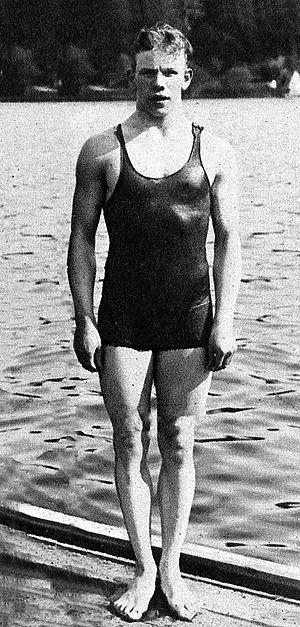
Erik William Adlerz est un plongeur suédois, double champion olympique de plongeon. Premier plongeur à remporter deux médailles dans les mêmes Jeux, il est introduit à l'International Swimming Hall of Fame en 1986.